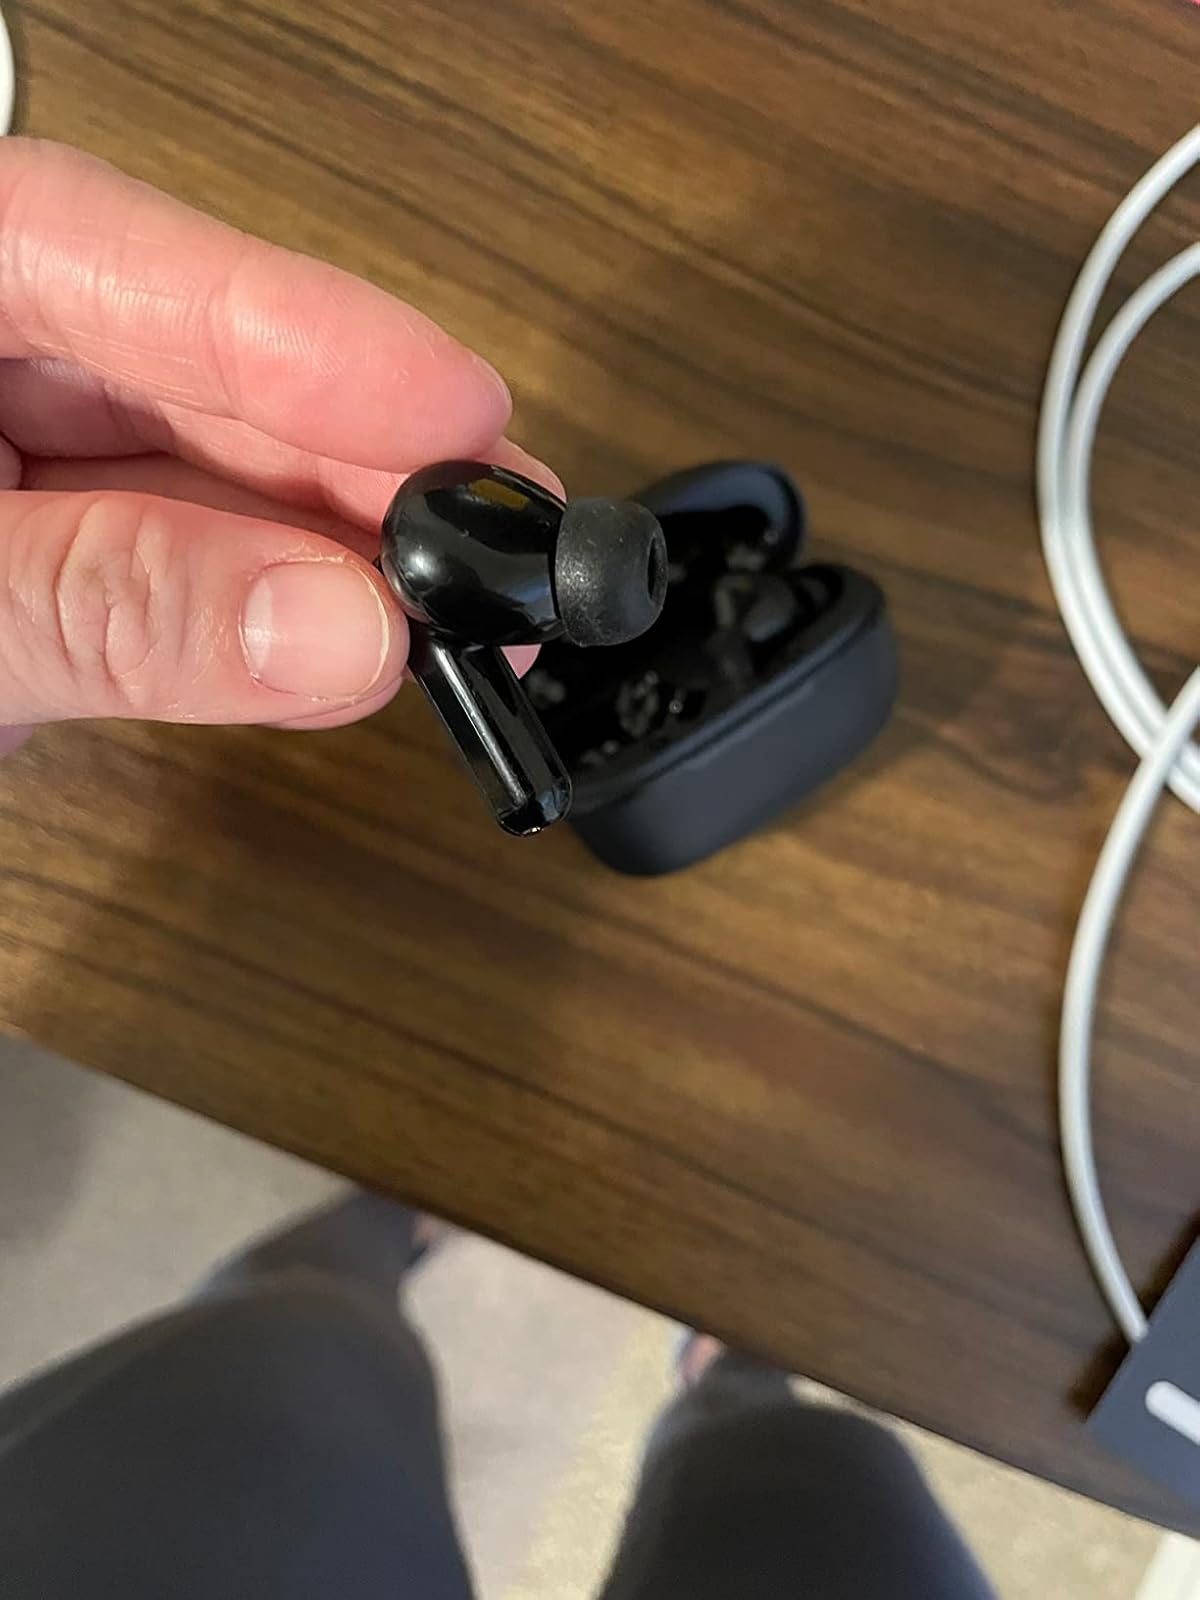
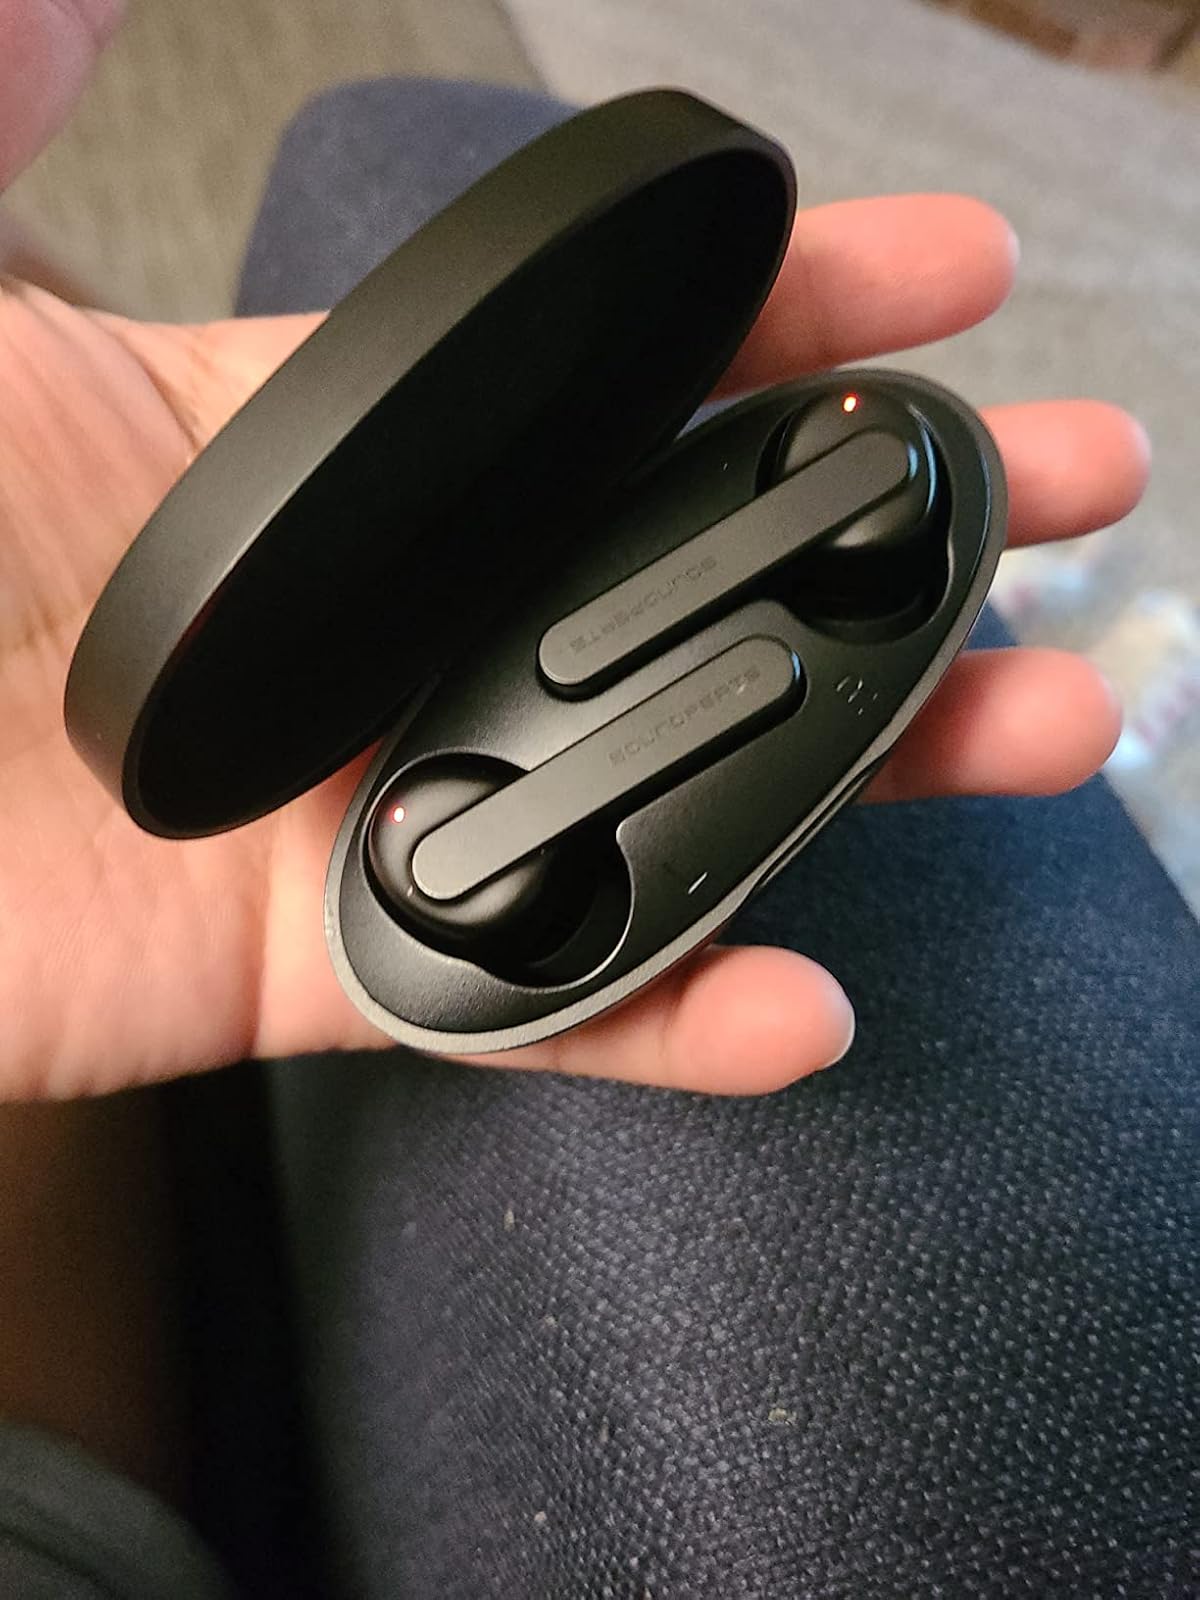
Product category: earbuds
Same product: no